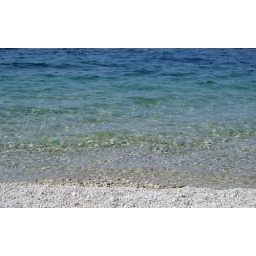
White rocks transition to clear blue lake water on the shore of Mackinac Island in Lake Huron